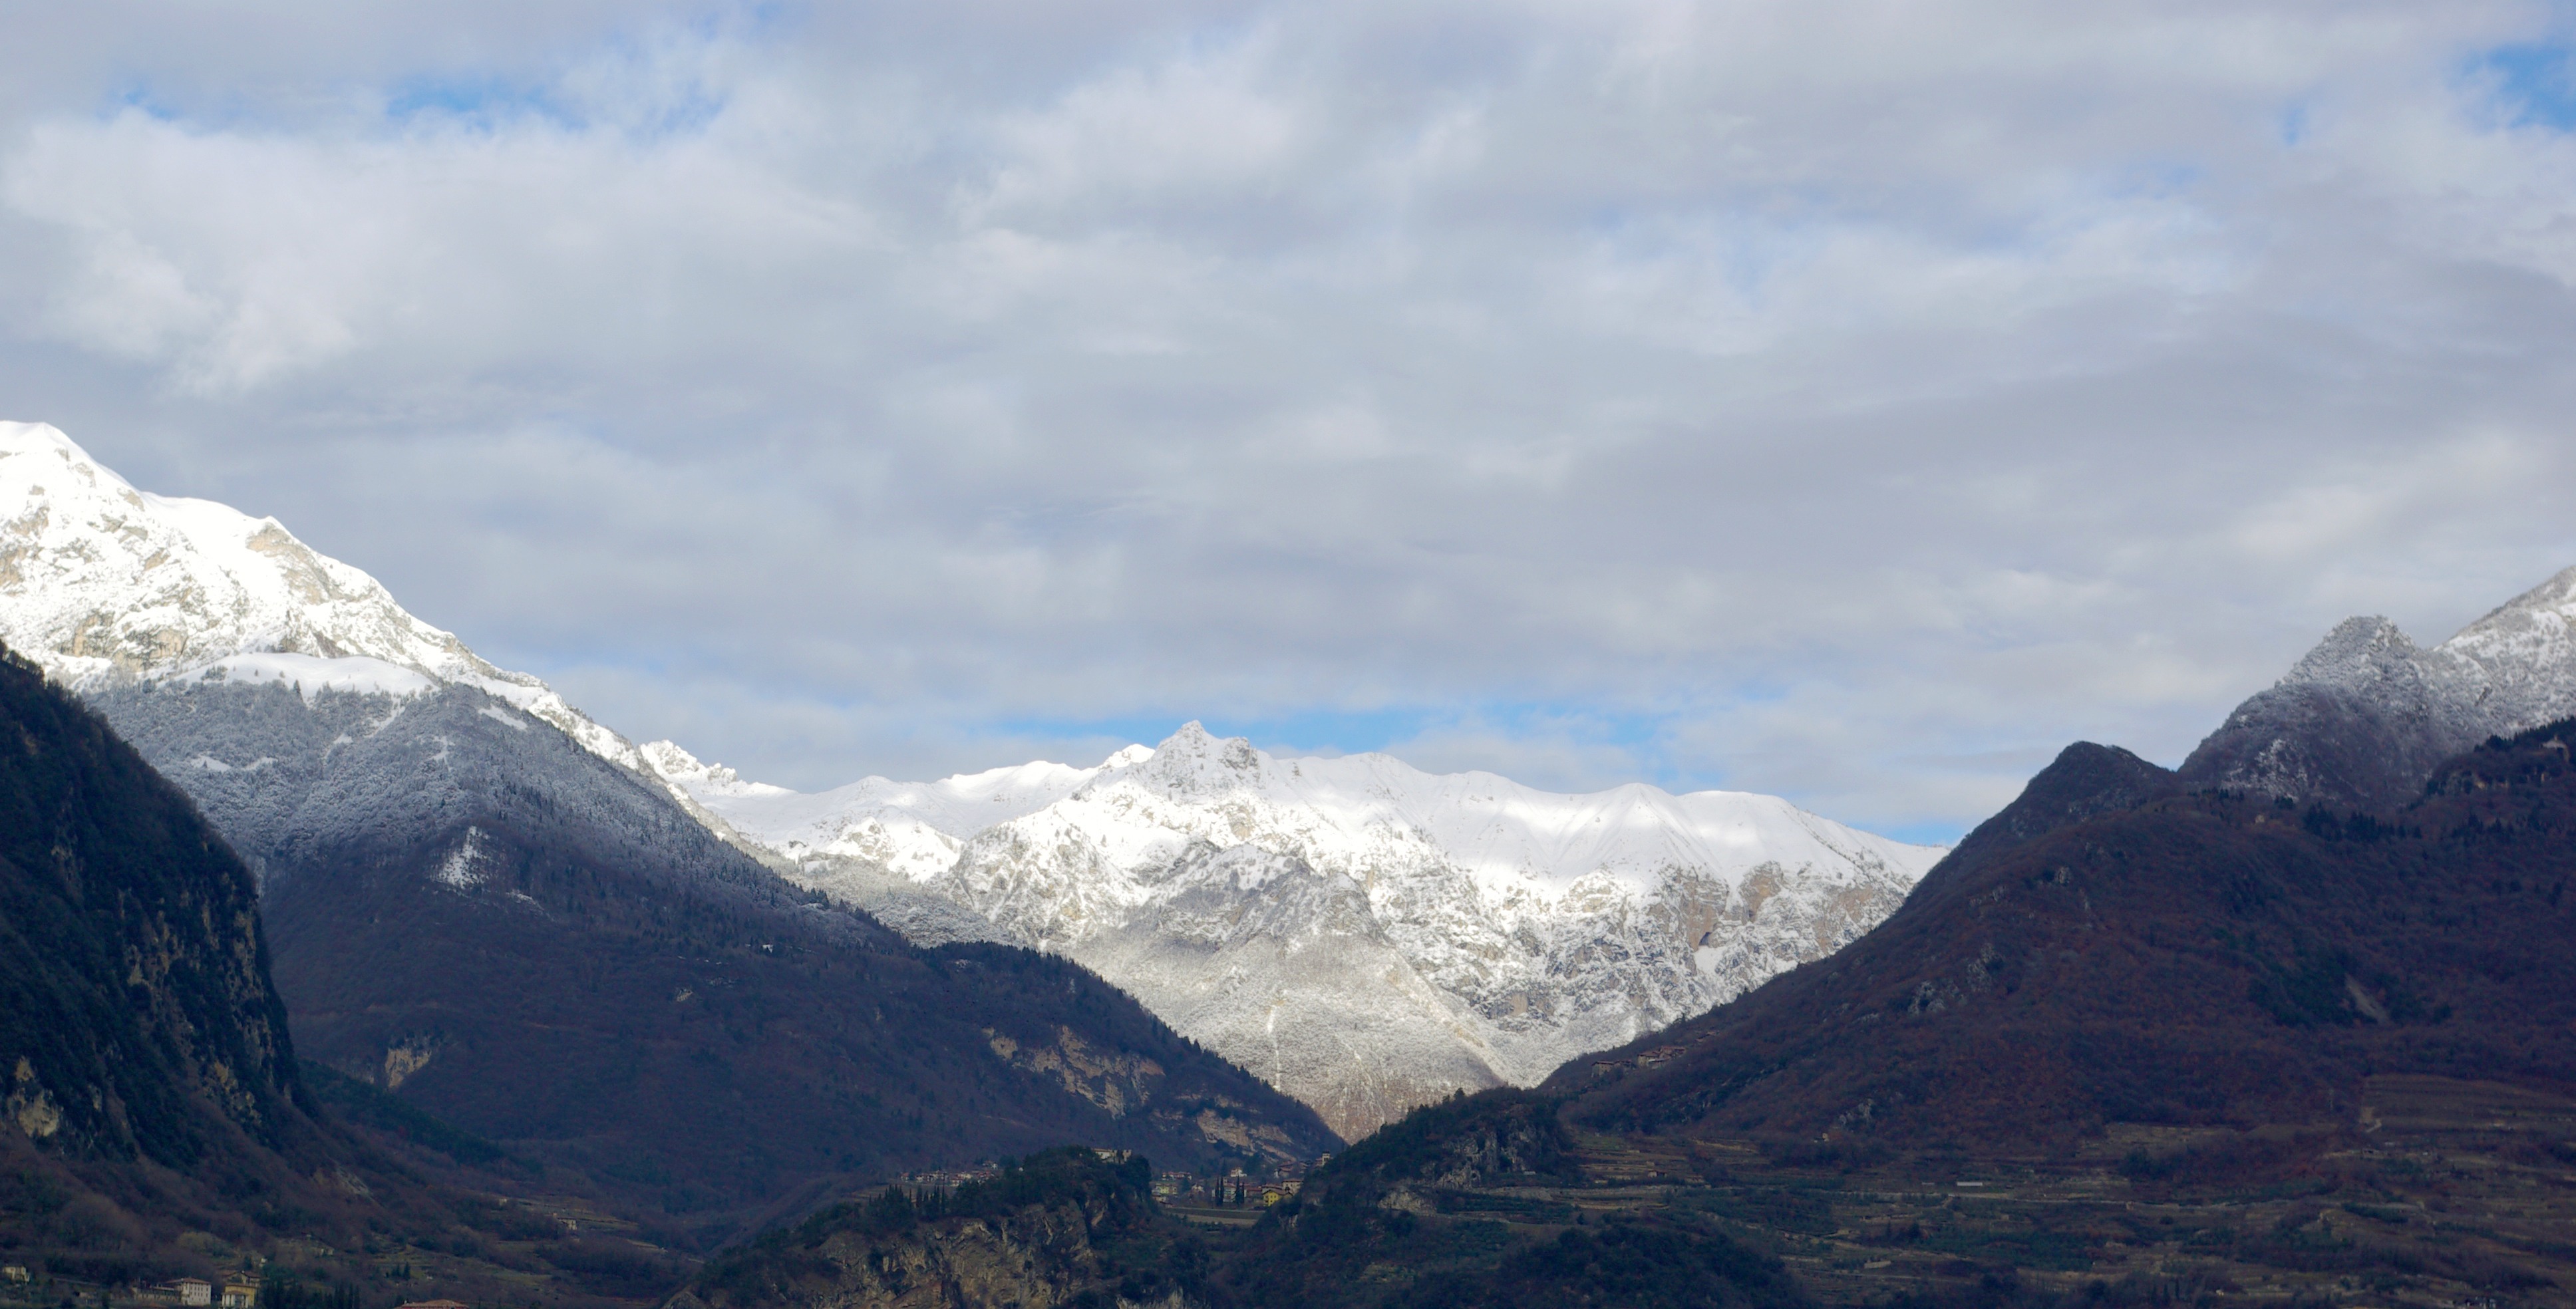
landscape, nature, mountain, snow, winter, cloud, adventure, valley, mountain range, glacier, ridge, summit, mountains, alps, plateau, fell, cirque, landform, mountain pass, riva del garda, geographical feature, mountainous landforms, glacial landform